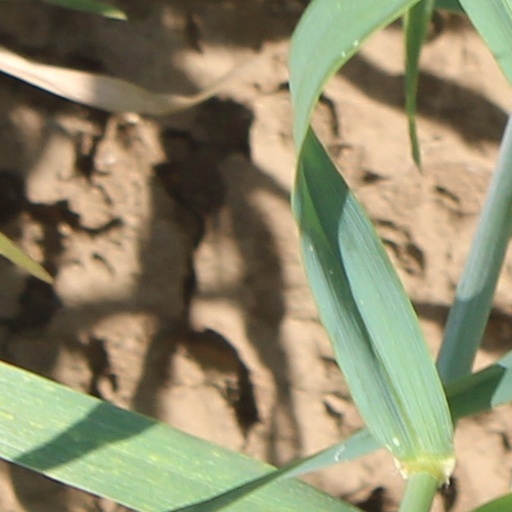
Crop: wheat